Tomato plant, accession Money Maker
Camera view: vertical (180 deg); turntable rotation: 180 degrees
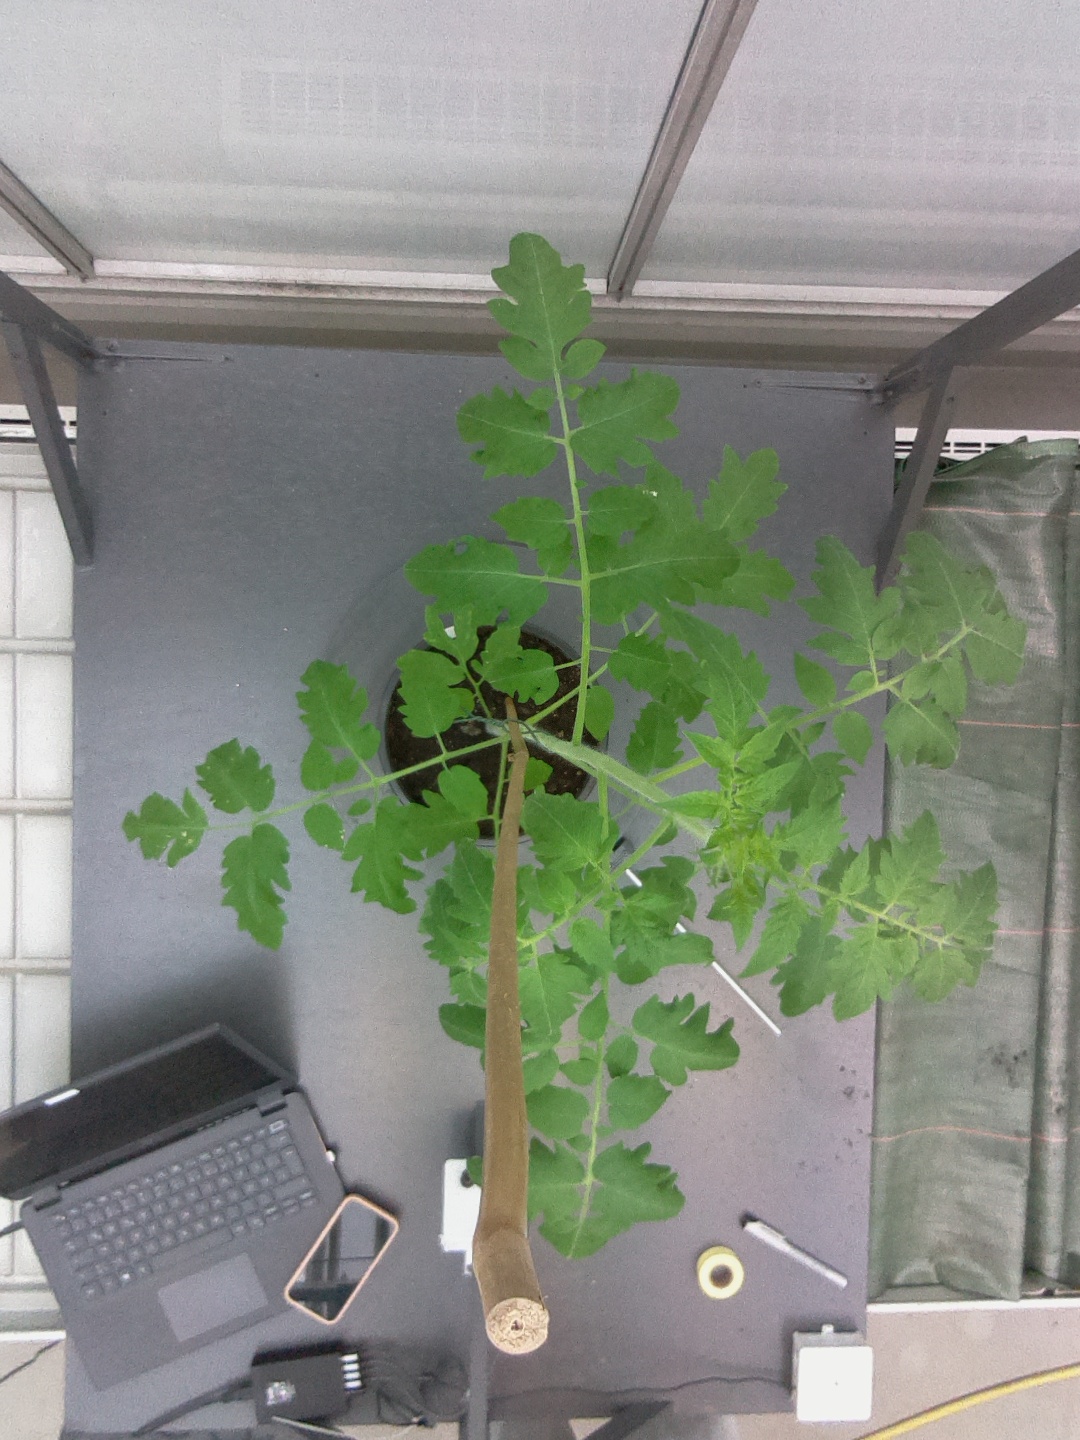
BBCH growth stage 16: 12 of true leaves visible